Reid Hall

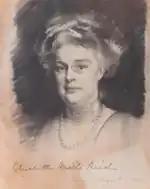
Elizabeth Mills Reid

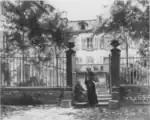
American Girl's Club around 1894.

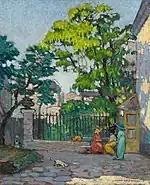
Gate in 1908, by Anne Goldthwaite

By 1893, The Keller Institute was forced to close its doors, and the complex was purchased by the philanthropist and social activist Elizabeth Mills Reid, whose father, Darius O. Mills, had been president of the Bank of California, and whose husband was the American plenipotentiary minister to Paris, Whitelaw Reid. Mrs. Reid then established the American Girls' Club in Paris in hopes of providing artistic and academic opportunities to young American women living in Paris. The success of the club allowed Reid to expand the complex to include a neighboring building and its courtyard.